Almog Cohen (footballer)

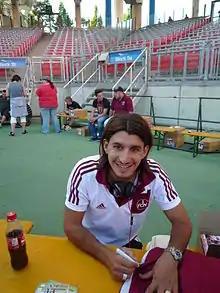
Cohen signing autographs for 1. FC Nürnberg fans in 2011

Almog Cohen (born 1 September 1988) is an Israeli former professional footballer who works as sporting director for Israeli Premier League side Beitar Jerusalem.